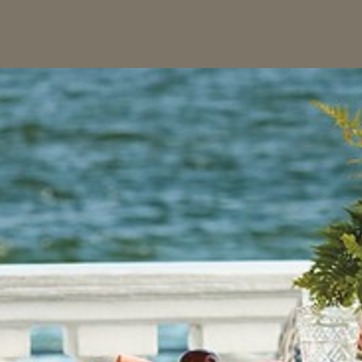
Material: water